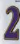
Number: 2